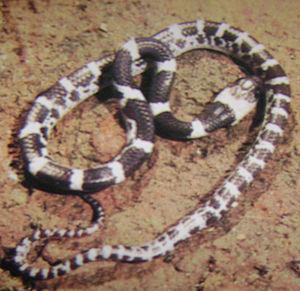
Dryocalamus nympha est une espèce de serpents de la famille des Colubridae.
Dryocalamus est un genre de serpents de la famille des Colubridae.